Potrillo volcanic field

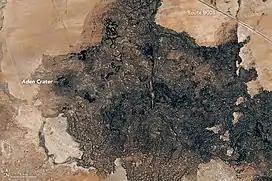
Aden Crater is a small shield volcano, last active about 16,000 years ago.

The current morphology of the Potrillo volcanic field consists of over 100 cinder cones, ranging in age from 1 million to 20,000 years old. Slope angles of young cinder cones subject to mechanical weathering in an arid environment show a relationship with age. The cones of the Potrillo volcanic field have been used to calibrate the age-slope angle relationship by comparison of He and Ar/Ar ages to slope angles obtained from overlapping DRG digital elevation models and digital topographic maps DEM.